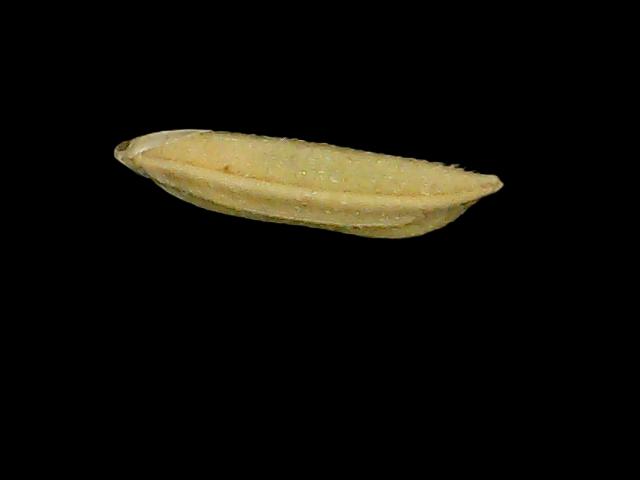
Rice variety: Bd75